Neuvic station (Dordogne)

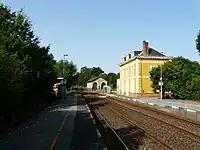
Gare de Neuvic sur l'Isle

Neuvic is a railway station in Neuvic, Nouvelle-Aquitaine, France. The station is located on the Coutras - Tulle railway line. The station is served by TER (local) services operated by SNCF.